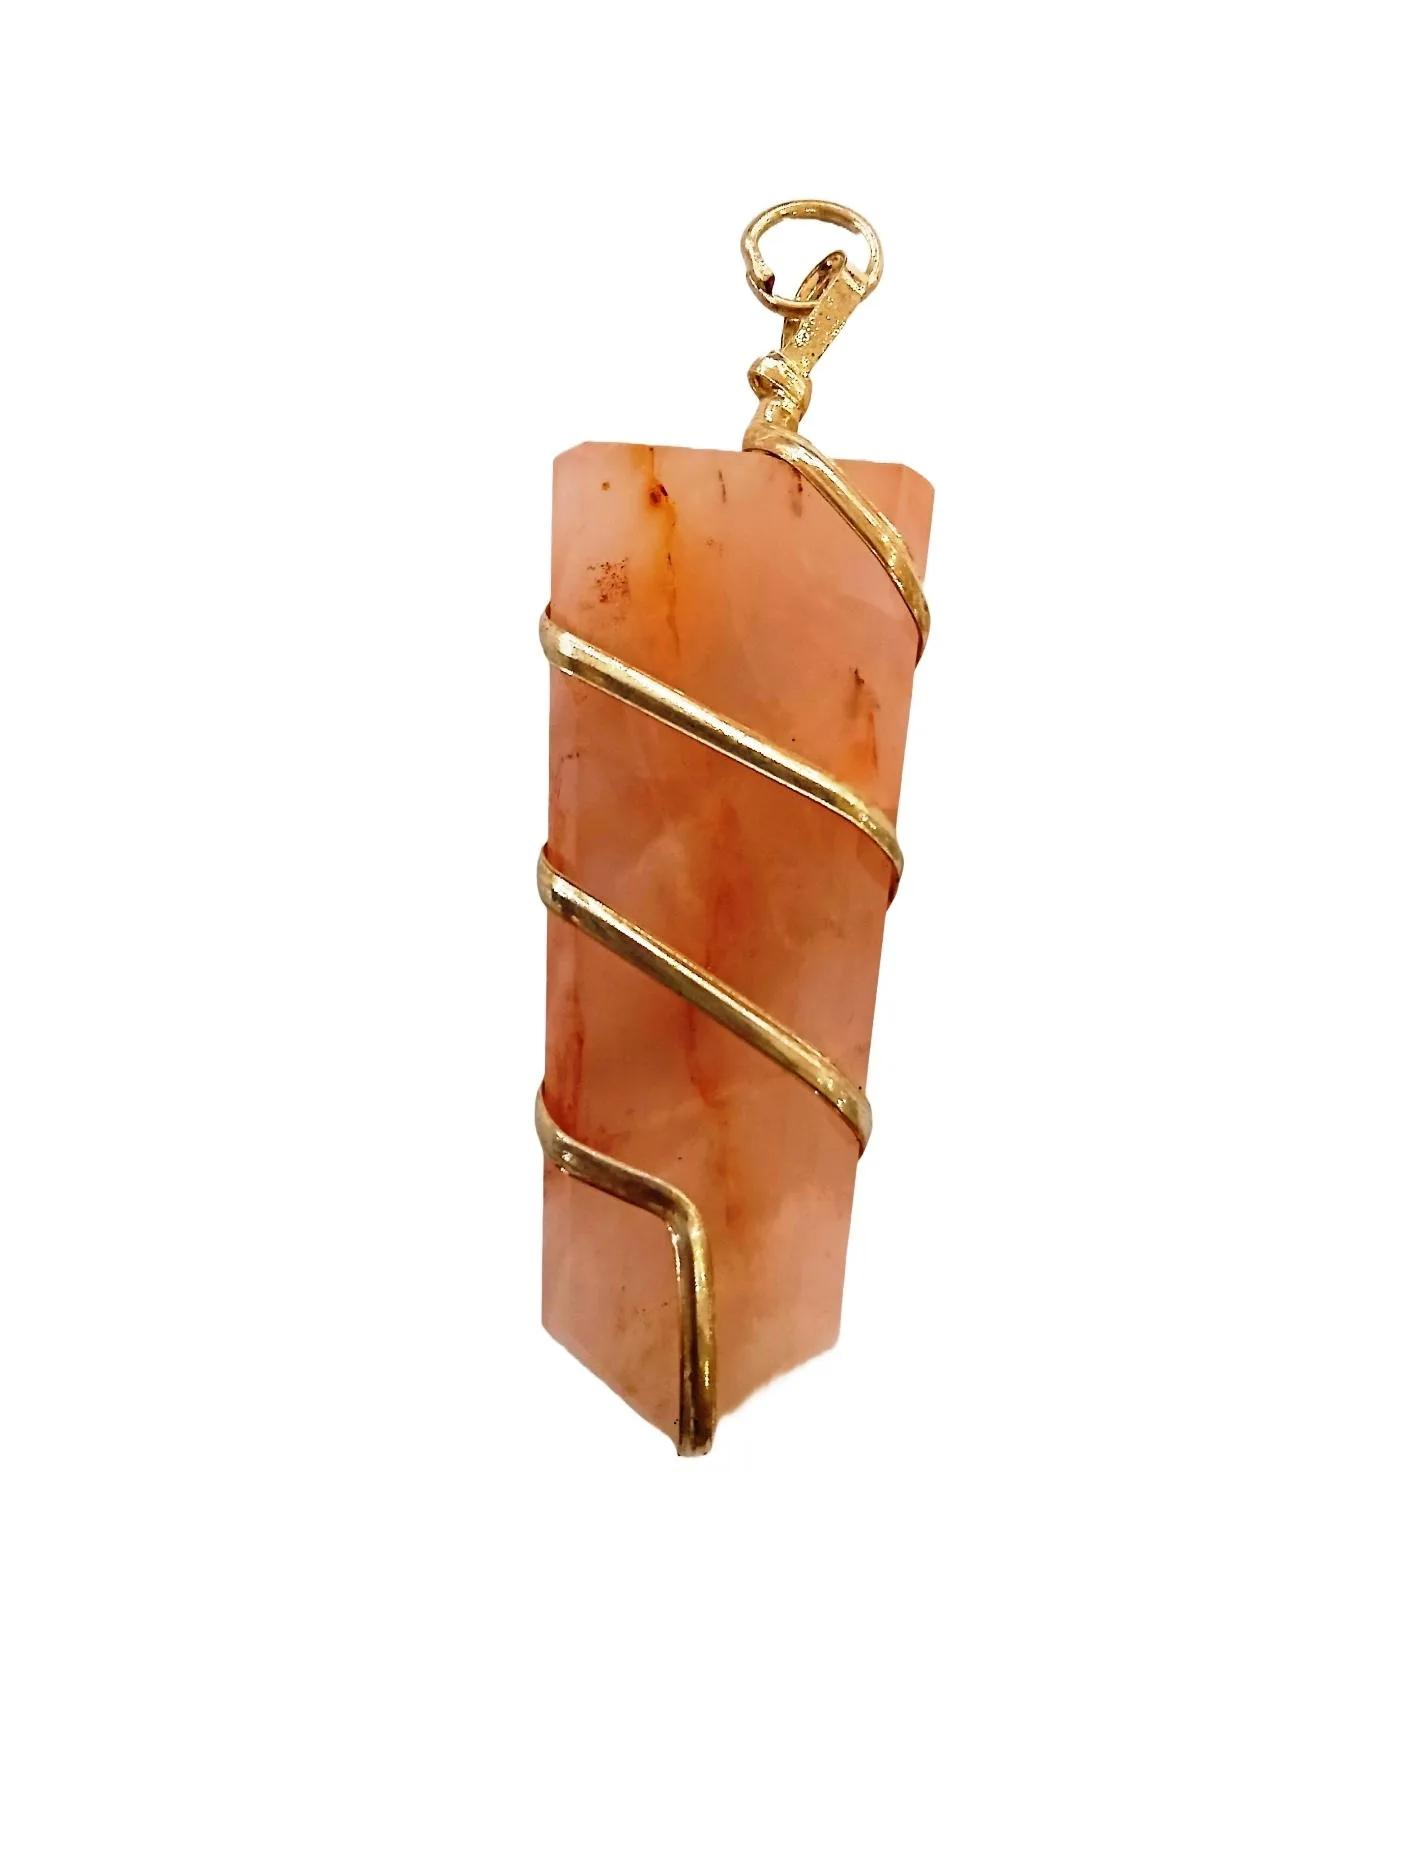
Sakshi Beautiful natural crystal pendant for women & girls
Type: Necklaces & Pendants
Brand: SAKSHI
Price: Rs. 750
 This pendant stylish and unique Natural pendant is suitable for all occasions, from engagement pendant to promise pendant. Crafted from high-quality gemstones,, this personalized Pendant is adjustable to fit all sizes, making it a perfect gift for someone special.
Features: This pendant natural crystal pendant pencil shape metal is silver plated.,Pendant weight in gms 11.65 pendant height 57 MM Width 20 MM.,Gift it to your Wife,Mother,Sister or Friend for seeing an unending sparkle in her eye.,All our Crystal Pendant set are made of natural stones and made with positive intentionsjewelry for men & women,We have huge collection of Crystal Jewelry & Different Colour / stylish stone.